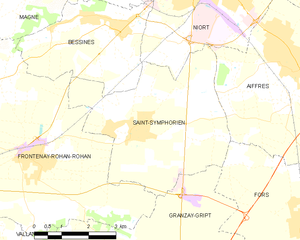
Carte des communes françaises Saint-Symphorien